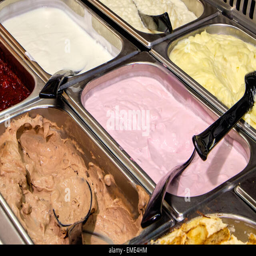
a variety of desserts at a buffet seen in a restaurant